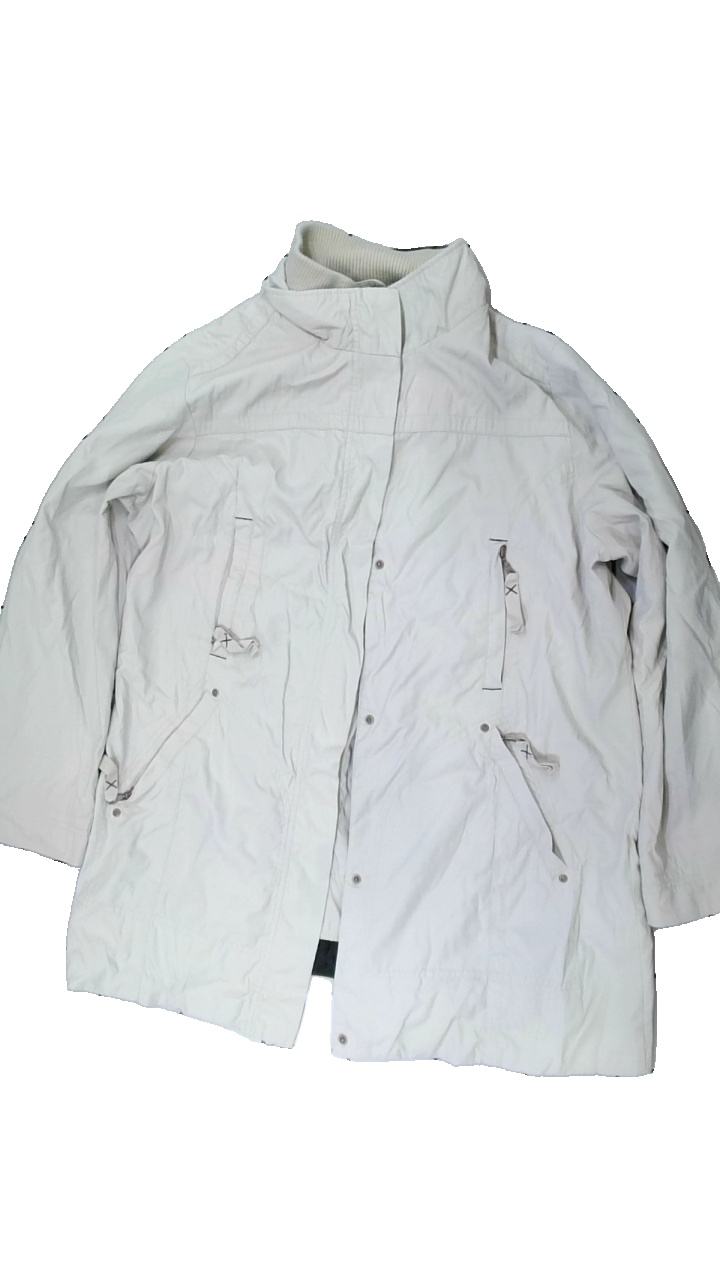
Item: Jacket (Ladies)
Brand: Kappahl
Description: beige jacka, lite nopprig i krage
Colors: Beige
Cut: Regular
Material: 83% nylone 17% cotton
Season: Spring
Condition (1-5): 4
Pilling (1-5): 4
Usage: Reuse
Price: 50-100